Oakland Cemetery (Atlanta)

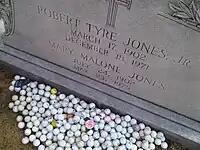

Also resting in the original is Robert Tyre "Bobby" Jones, an Atlanta-native amateur golfer known for first winning The Double. His grave can always be found with golf balls and other paraphernalia relating to the sport. The immediate area surrounding Jones' grave is adorned by all eighteen flower-bearing plants that are the namesakes of the holes on the Augusta National course. Franklin Garrett, a man dubbed "Atlanta's Official Historian" who extensively cataloged Atlanta's history as well as many of the graves at Oakland and other Atlanta-area cemeteries also rests in the original .